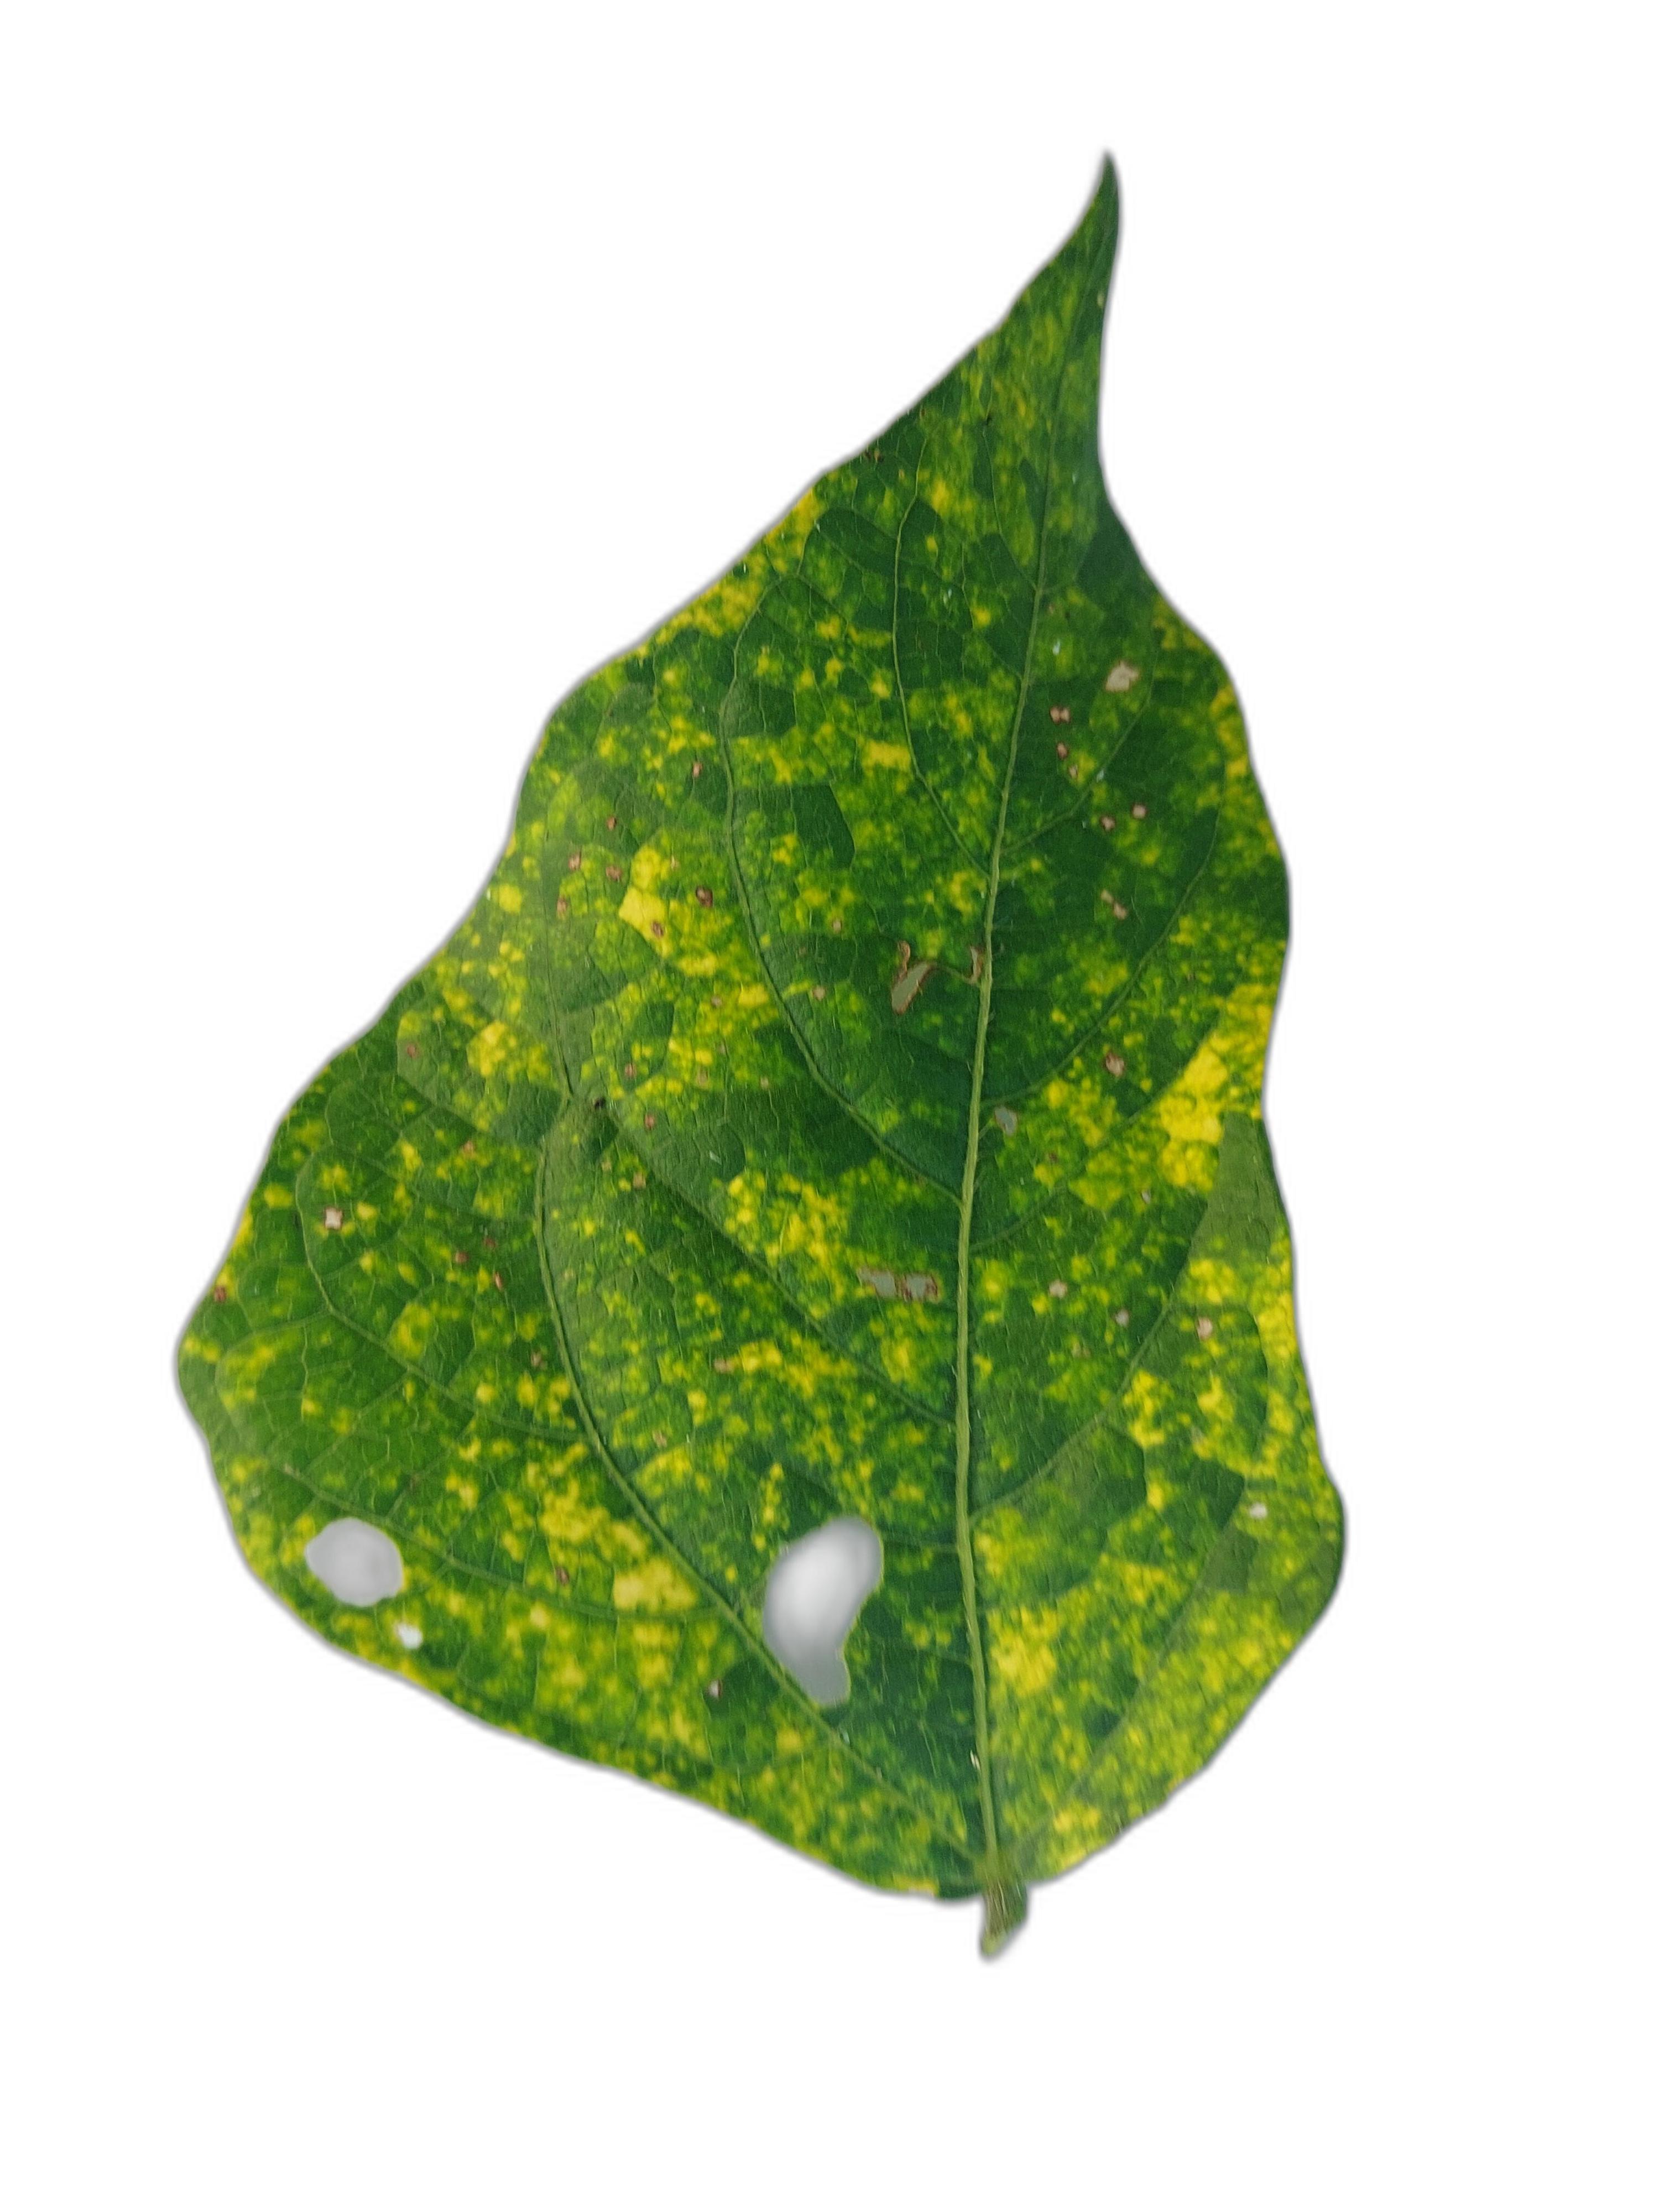
Label: Yellow Mosaic